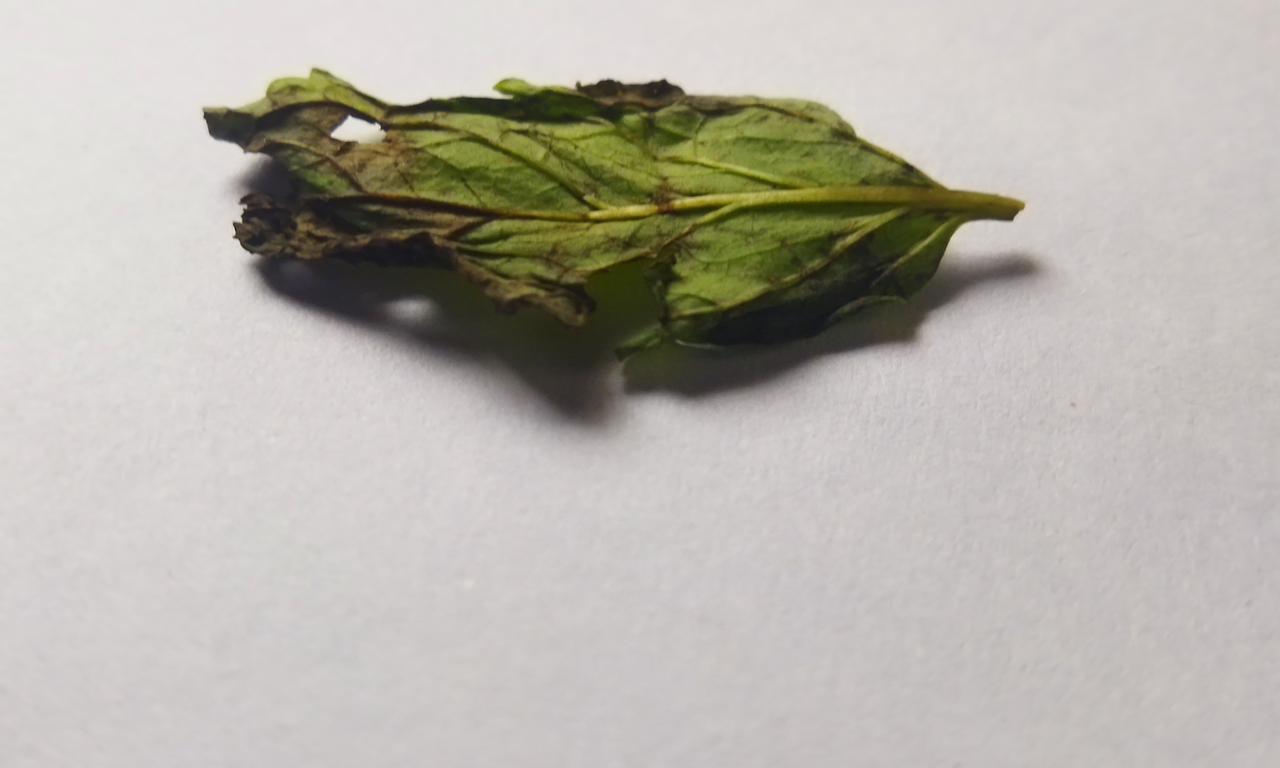
Label: Spoiled